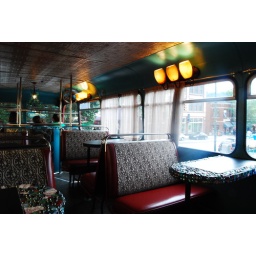
A cute little coffee bar in Asheville, NC built out of an old double-decker bus.